Retaruke River

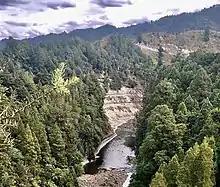
Retaruke River gorge at Ngamoturiki

Most of the valley is made up of Early Miocene Mahoenui Group rocks. About 65,000 years ago movement of the Waimarino Fault probably allowed capture of the Waimarino Stream and/or Makatote River by the Manganuiateao River, which would have reduced erosion by ending the incidence of lahars and reducing flows in the Retaruke River.